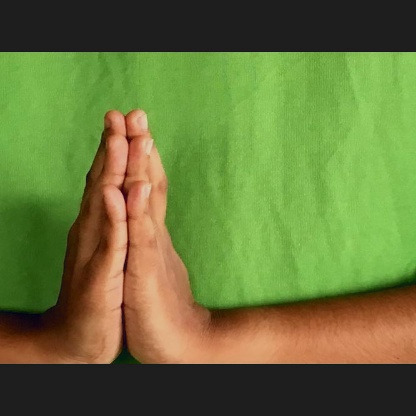
Mudra: Anjali